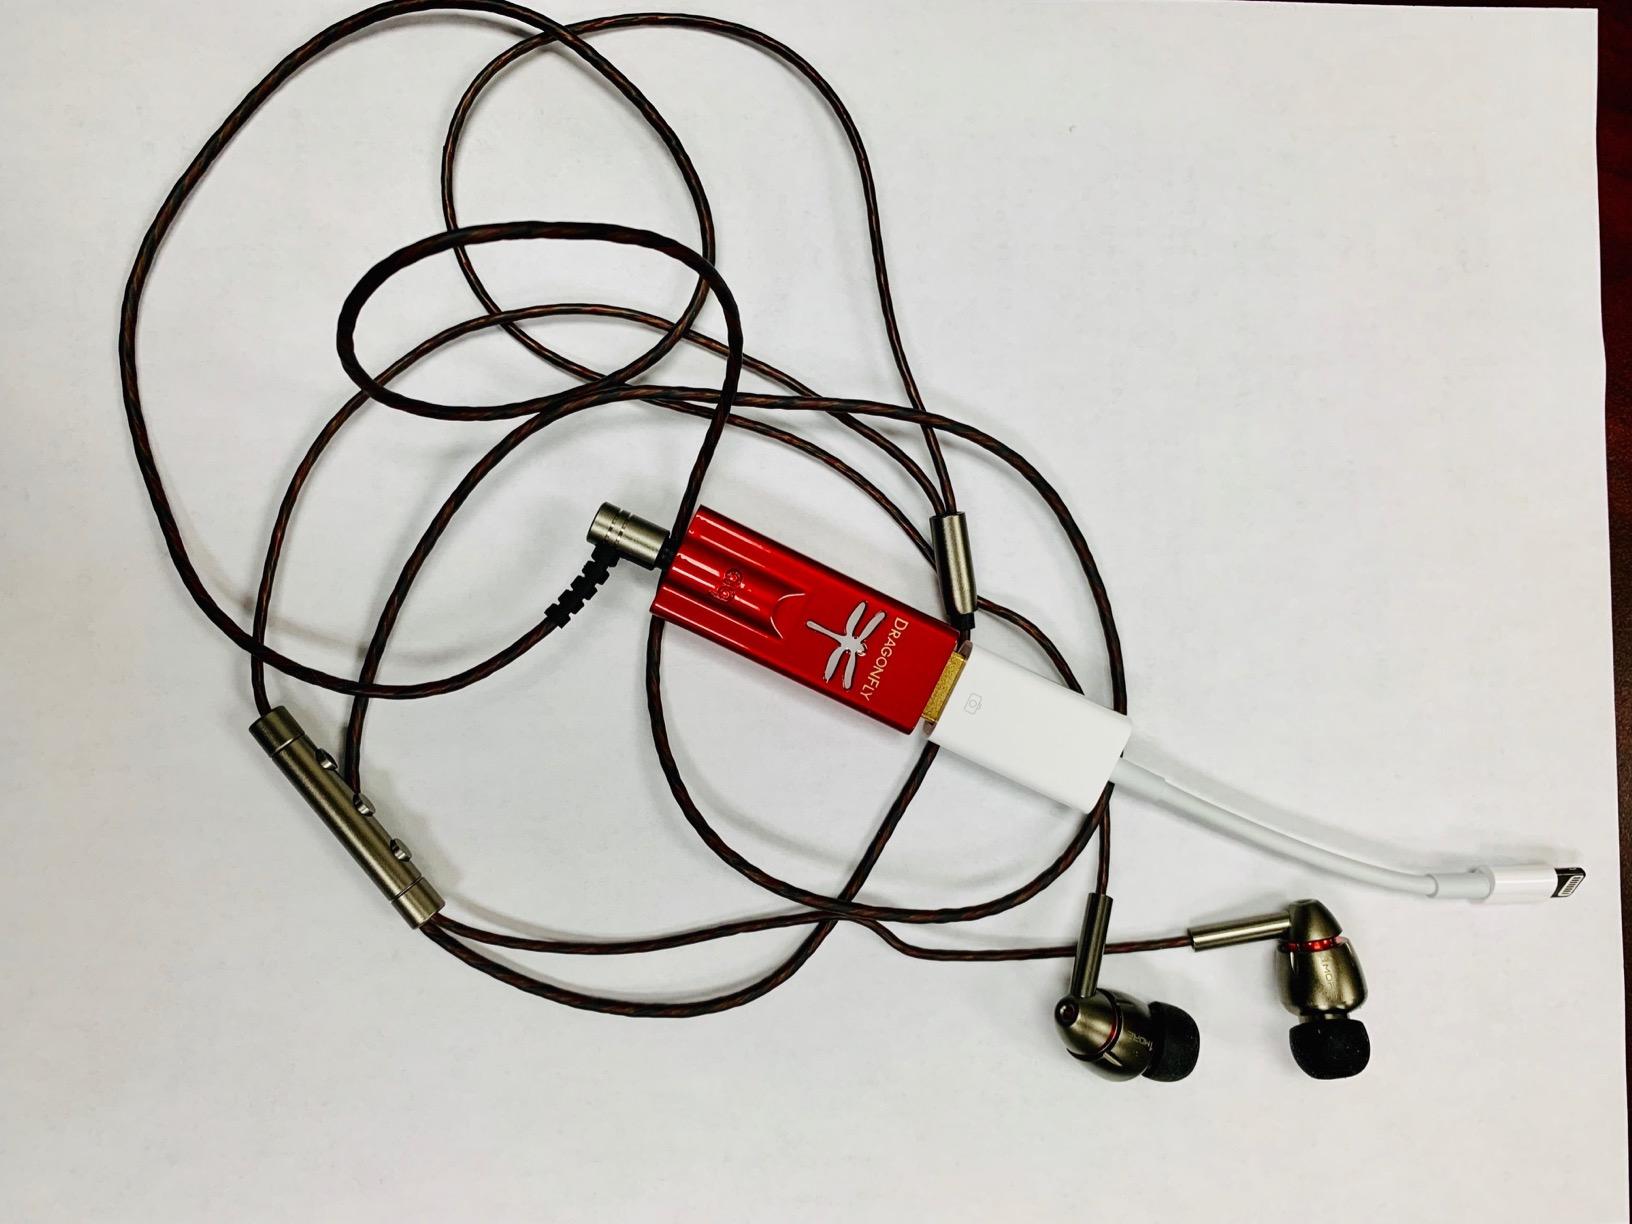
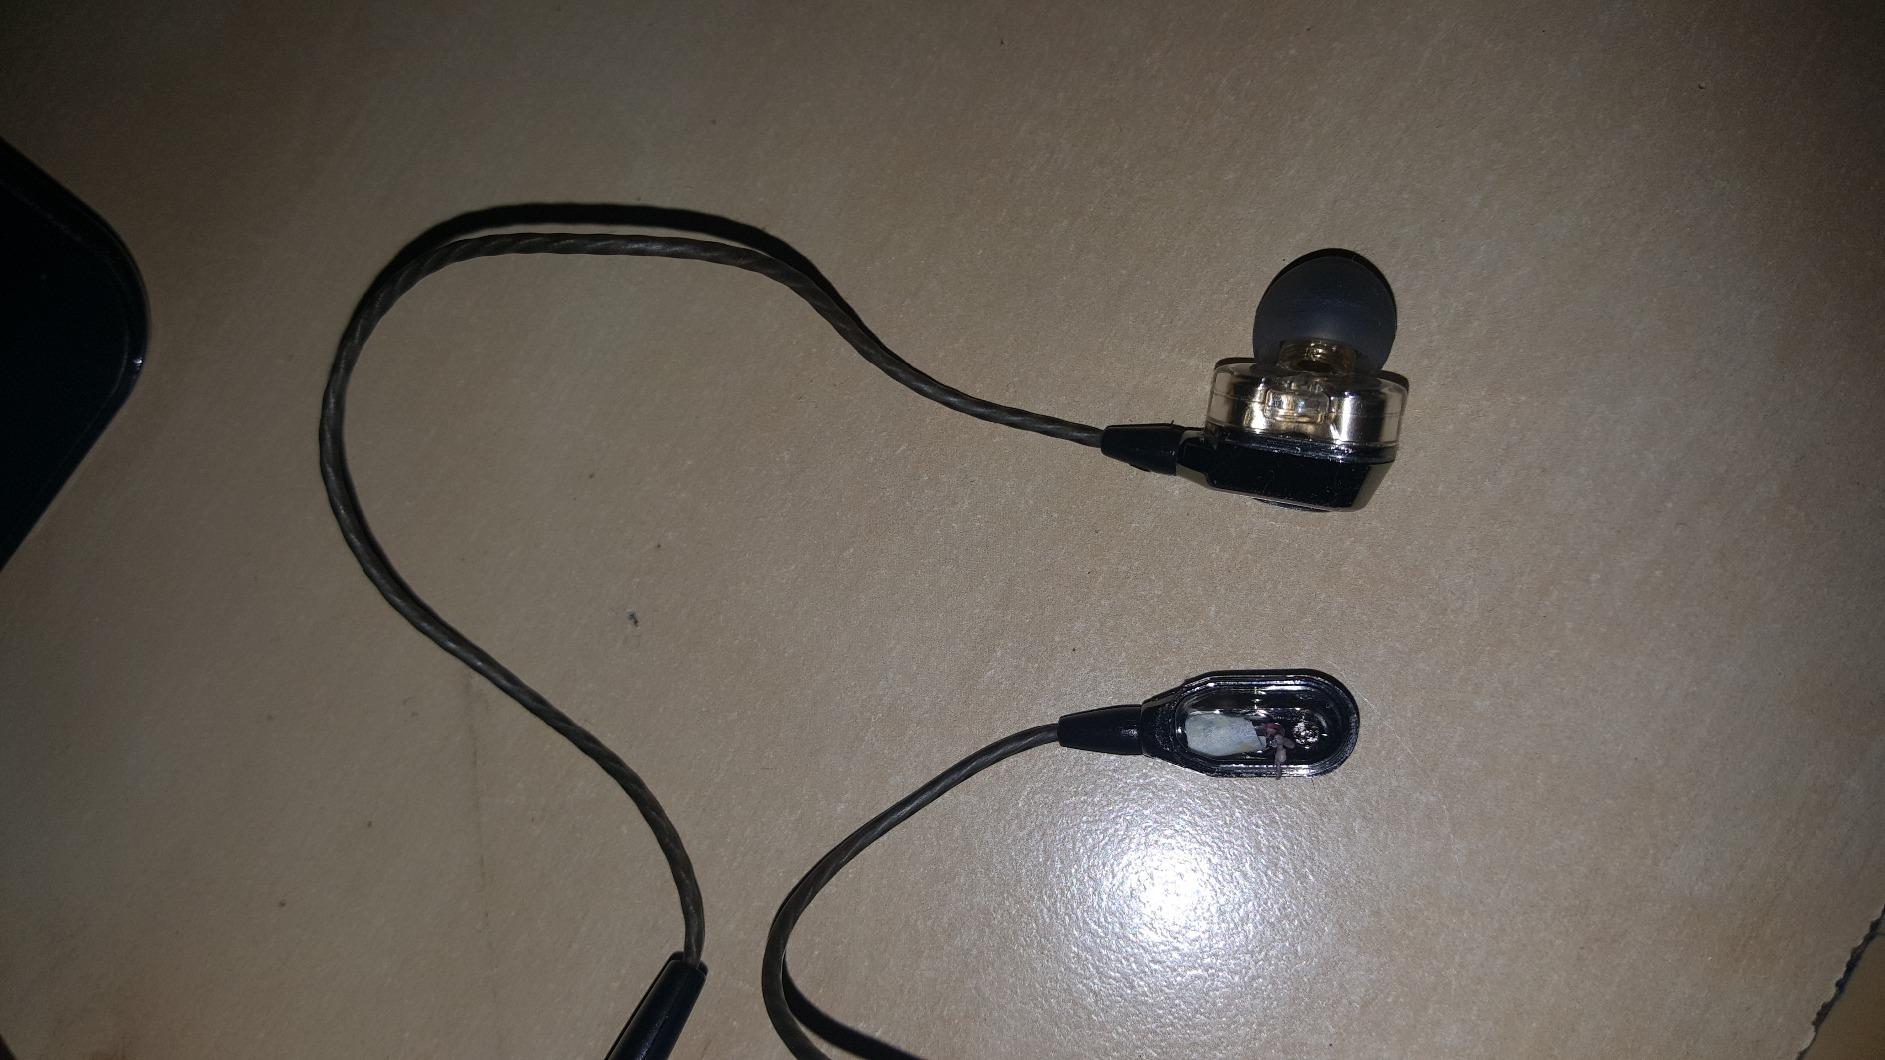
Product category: headphones
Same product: no